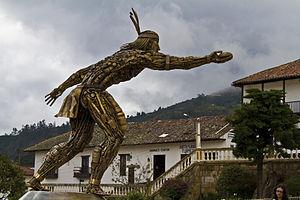
Cet article liste les monuments nationaux du Boyacá, en Colombie. Au 25 septembre 2013, 66 monuments nationaux étaient recensés dans ce département.